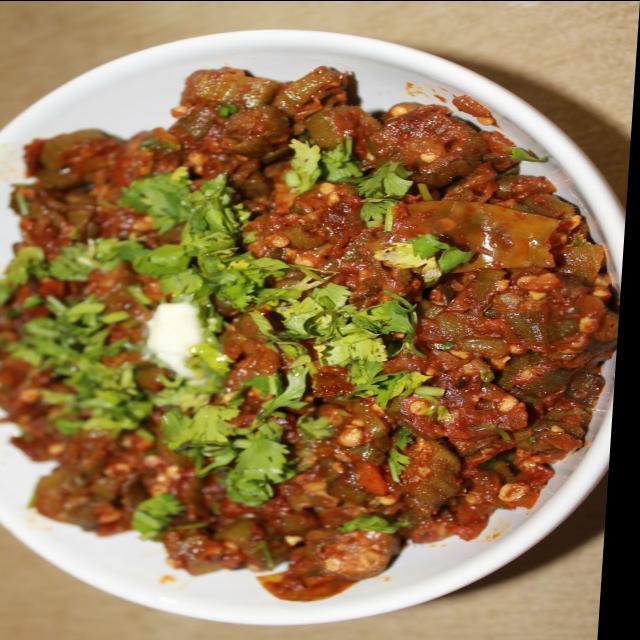
Dish: bhindi_masala